Fotis Kipouros

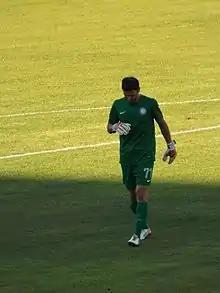
Kipouros playing for Iraklis.

Fotis Kipouros (born 9 August 1975) is a Greek former professional footballer who played as a goalkeeper.